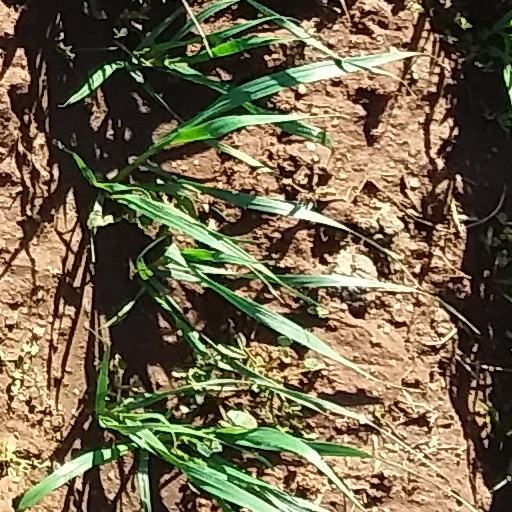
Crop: wheat